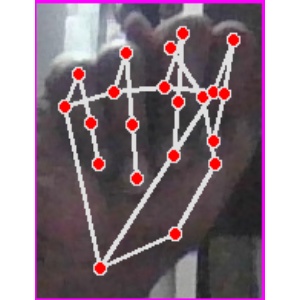
अक्षर: न